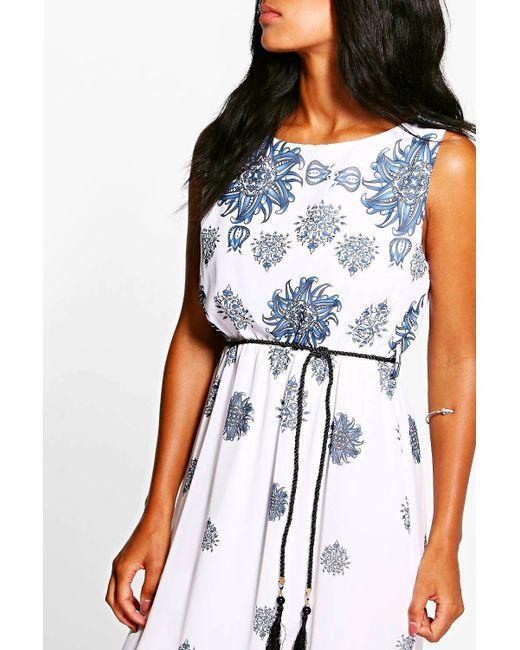
Floral bedrucktes Damenkleid ärmellos mit Streifen gebunden